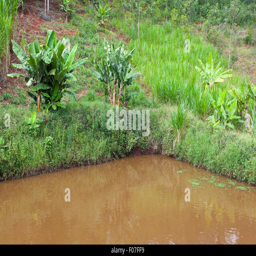
an artificial fish pond in a valley in the green highlands north